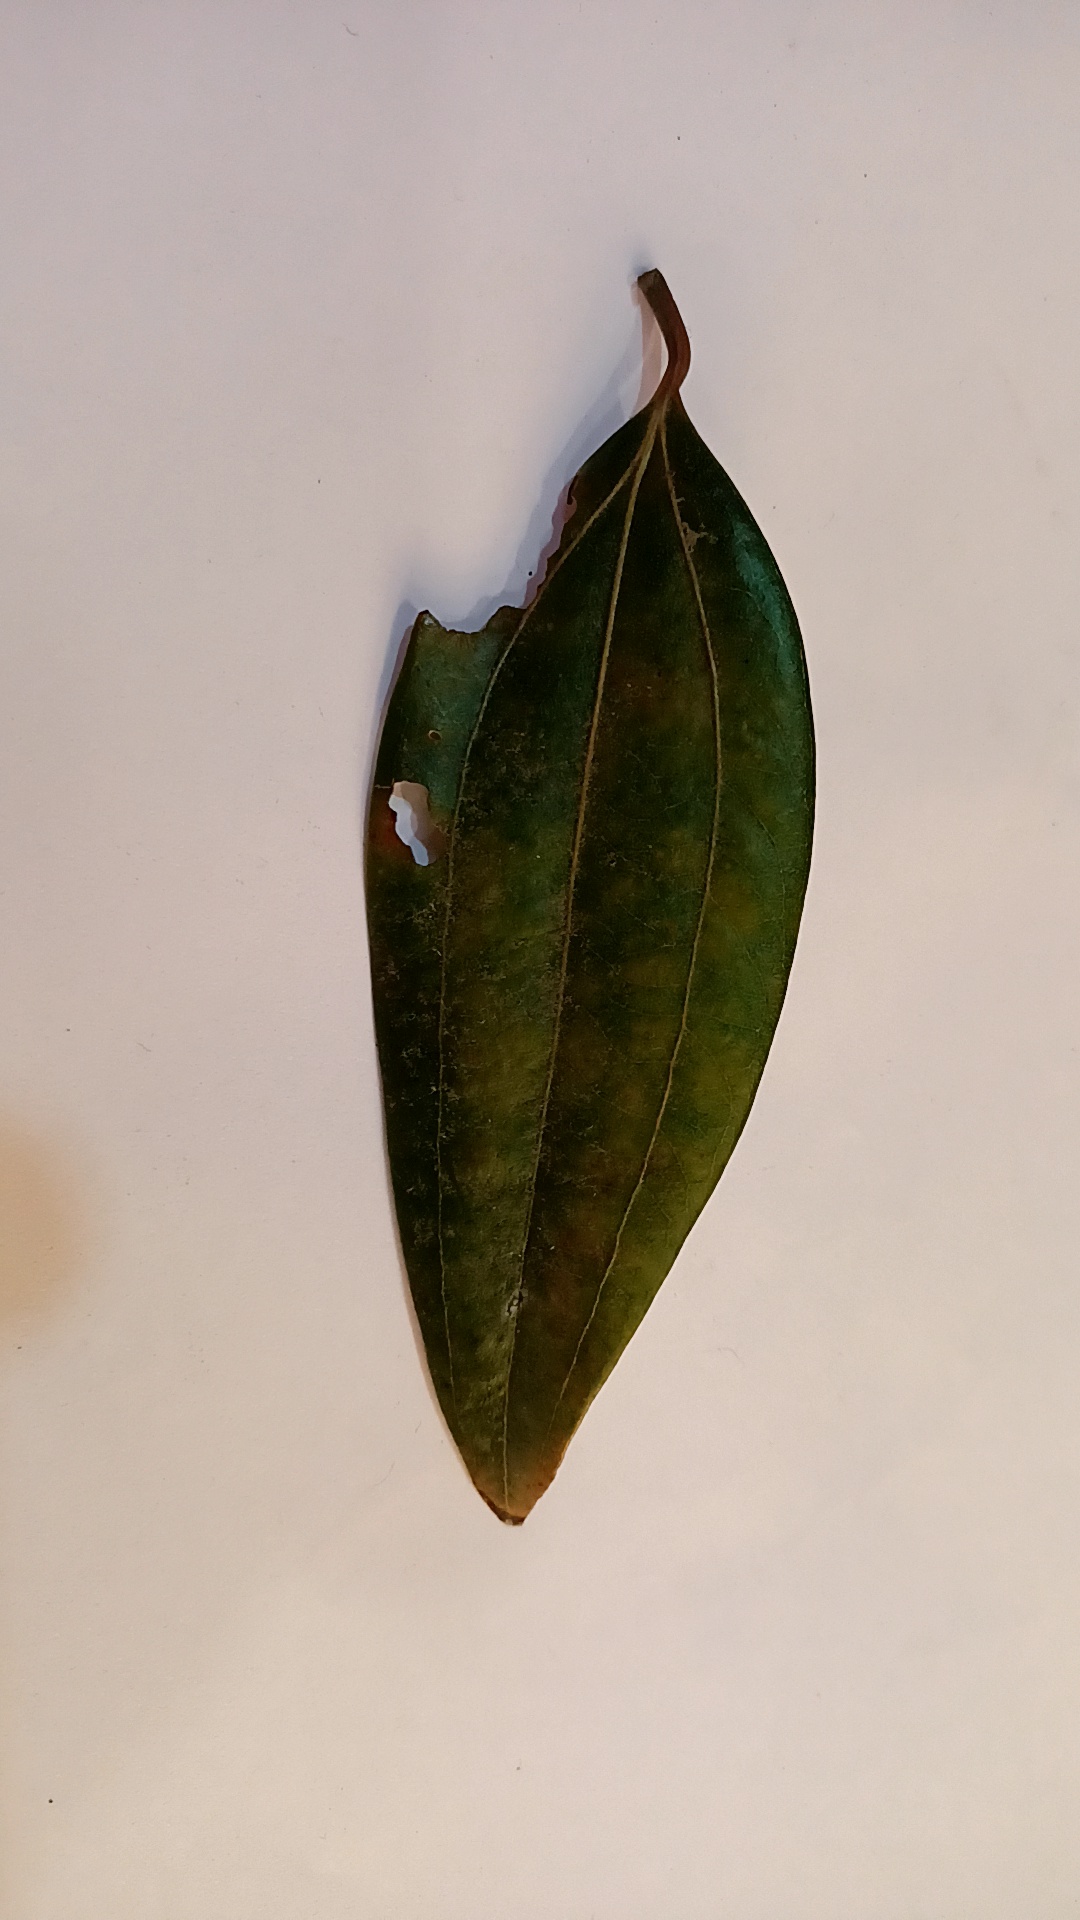
Label: Disease